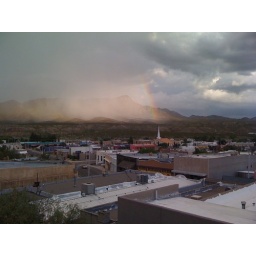
Rainbow over turtle mountain as storm closes in from the east.